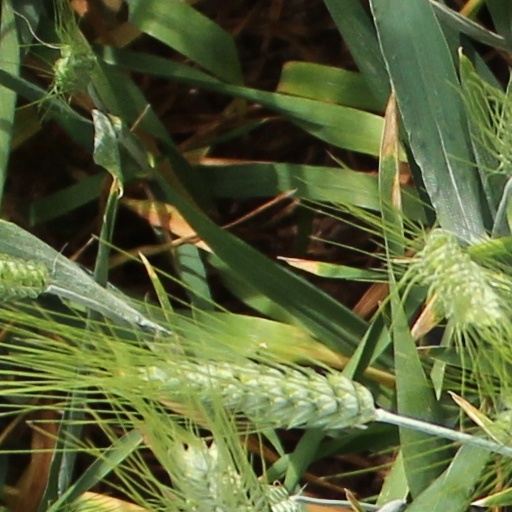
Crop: wheat